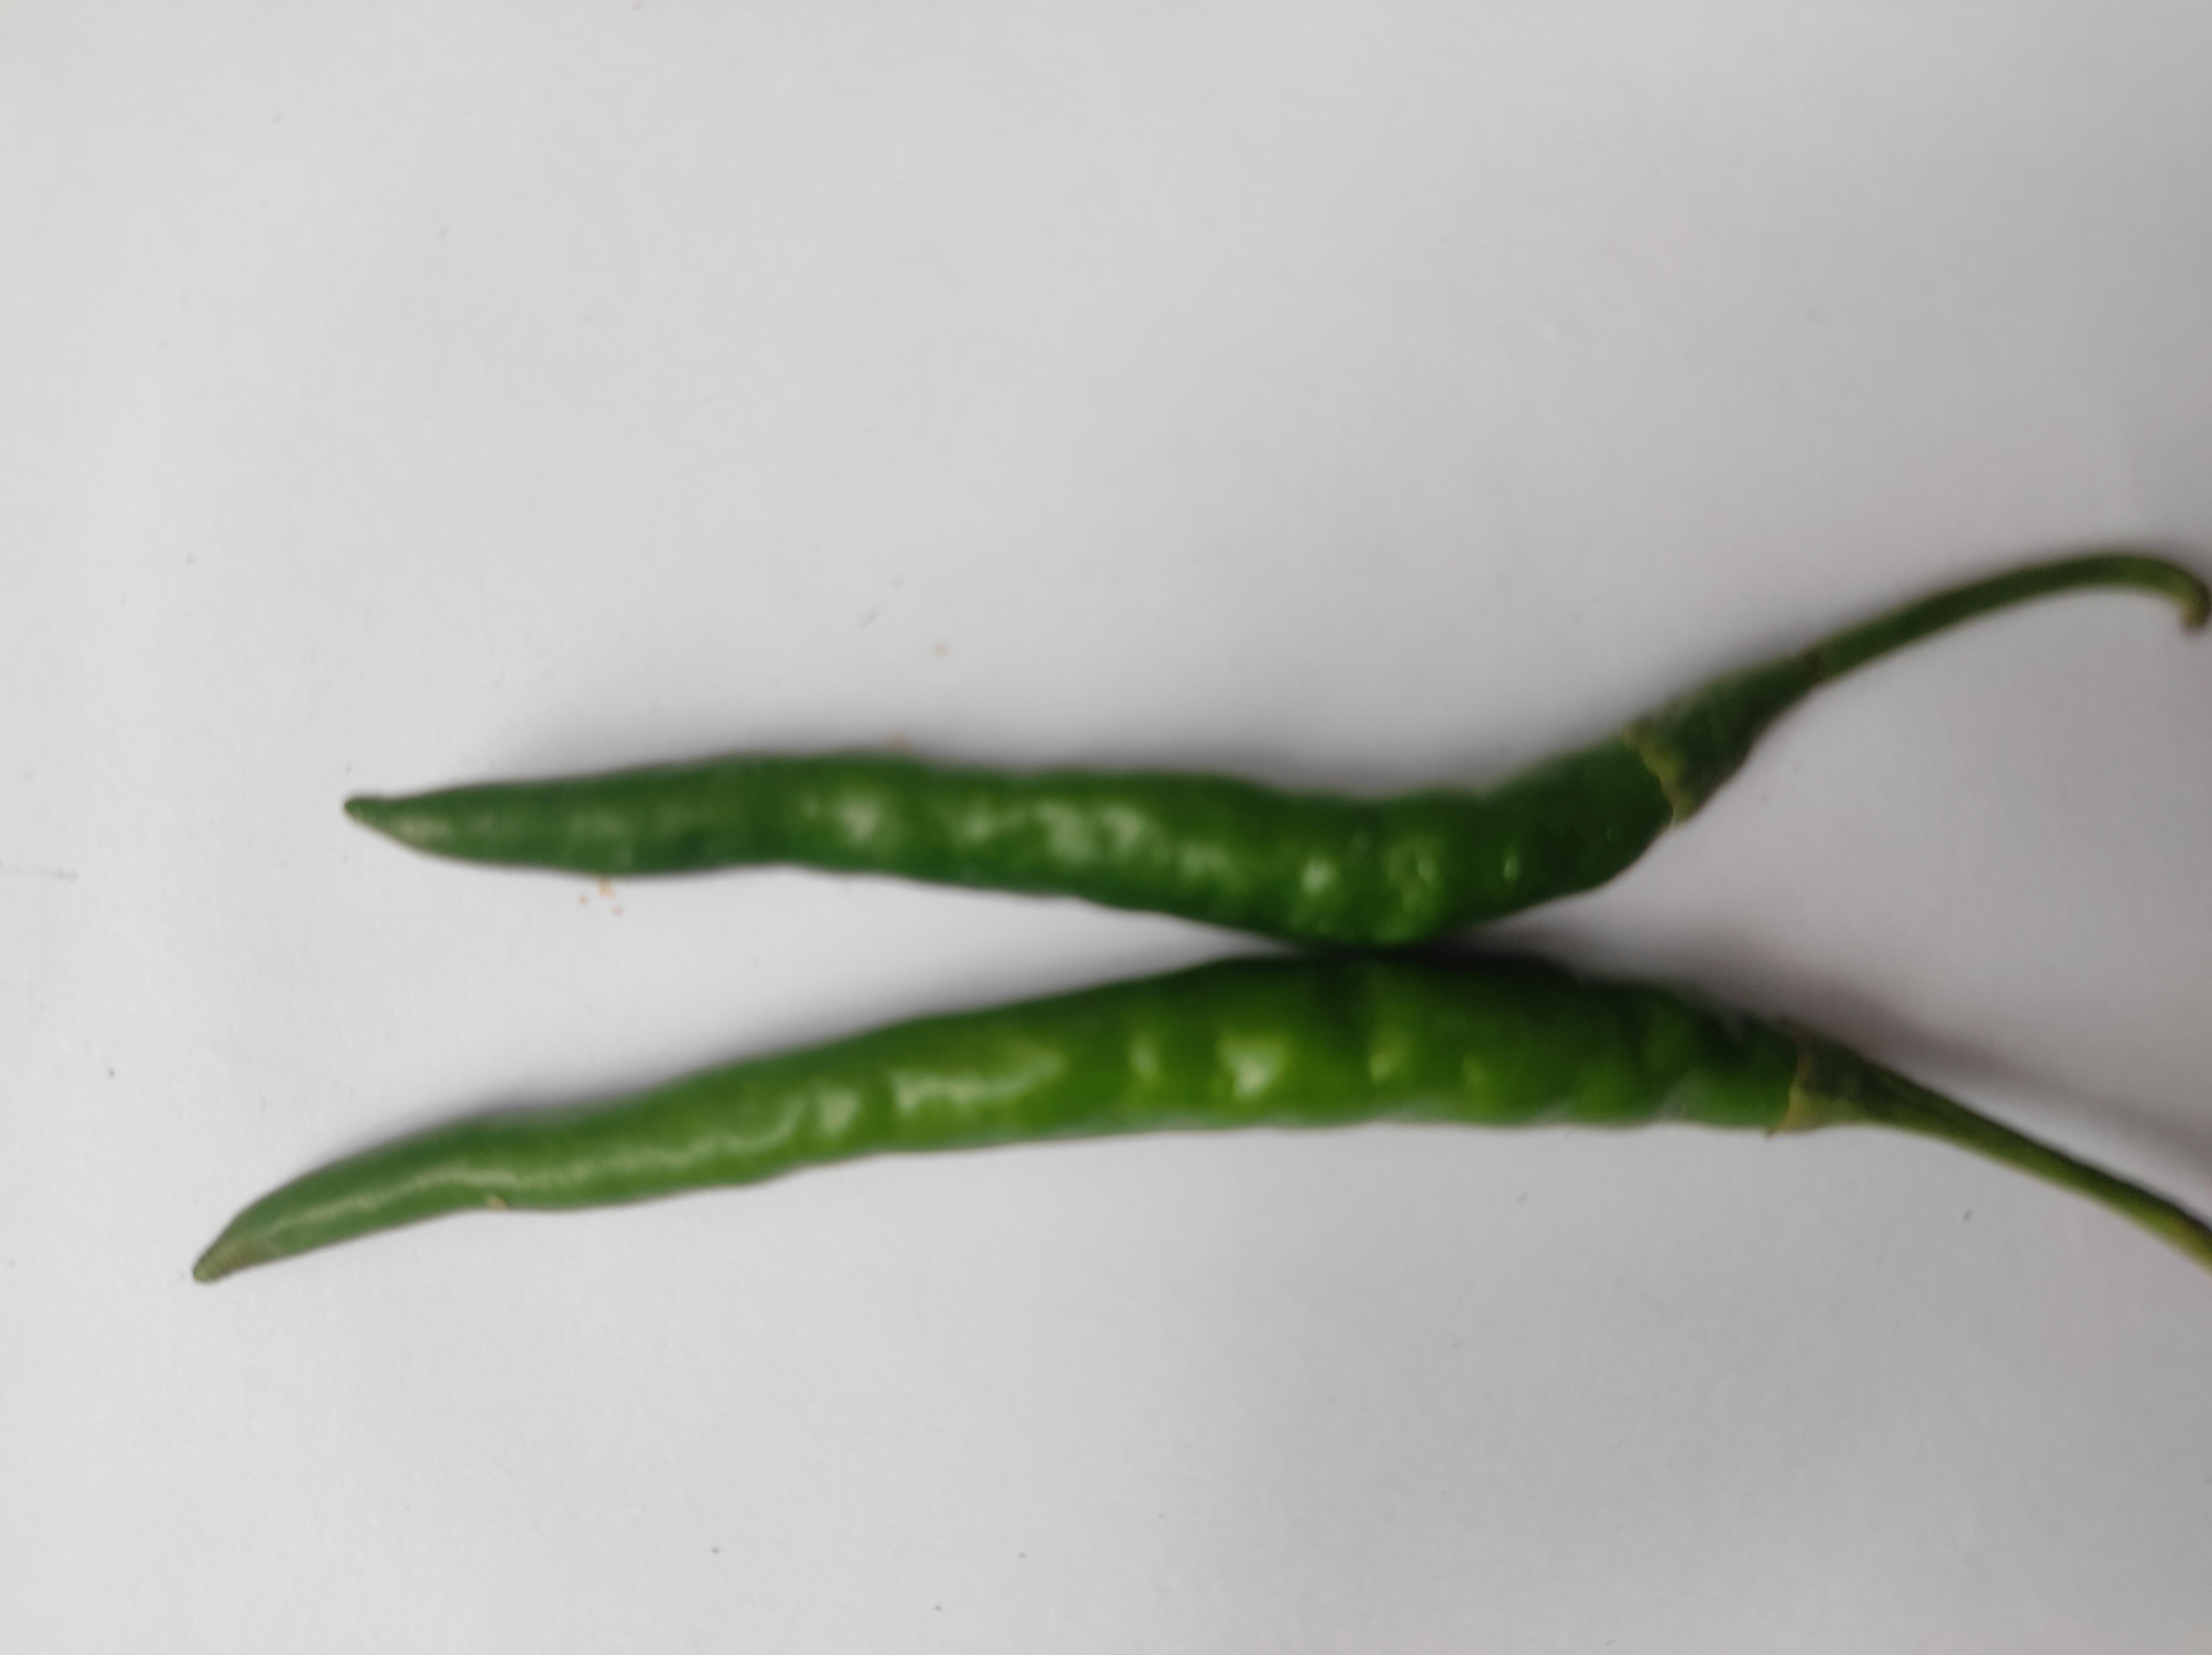
Label: Green Chili